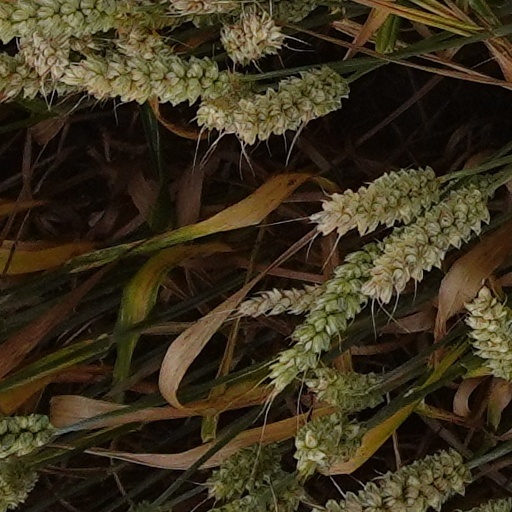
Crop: wheat